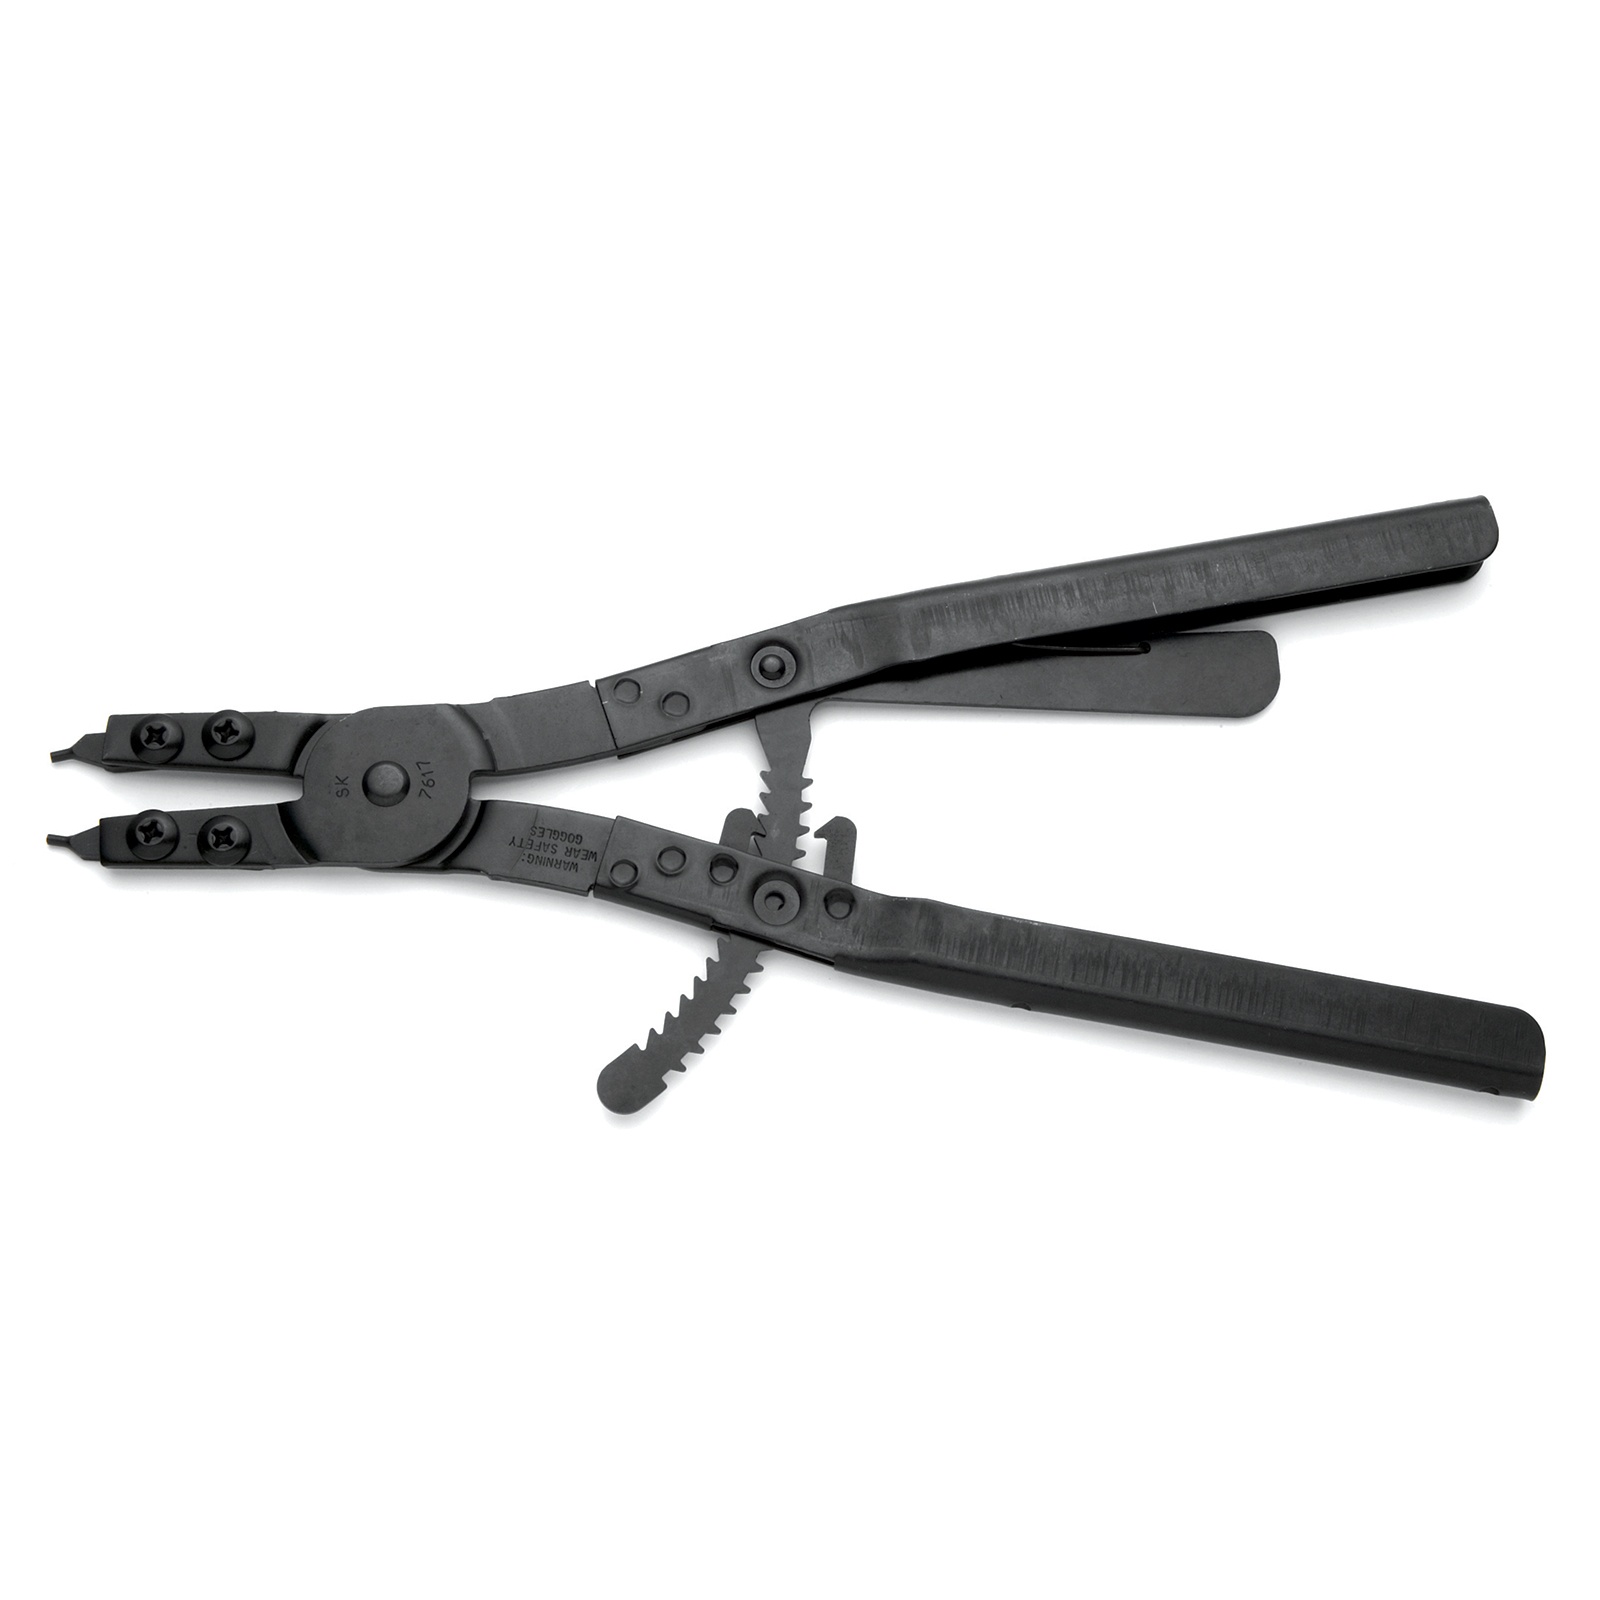
Replacement Tips for 7617 & 7618
Replacement Tips for 7617 and 7618 For tip size .120"
Brand: SK Tools USA, LLC
Category: Hardware > Tools > Riveting Tools > Rivet Pliers